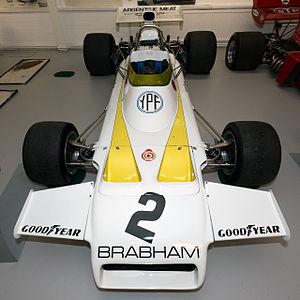
La Brabham BT37 est une monoplace construite par Brabham Racing Organisation et engagée en Formule 1 entre 1972 et 1973. Elle n'a signé ni pole position, ni podium, ni meilleur tour en course.